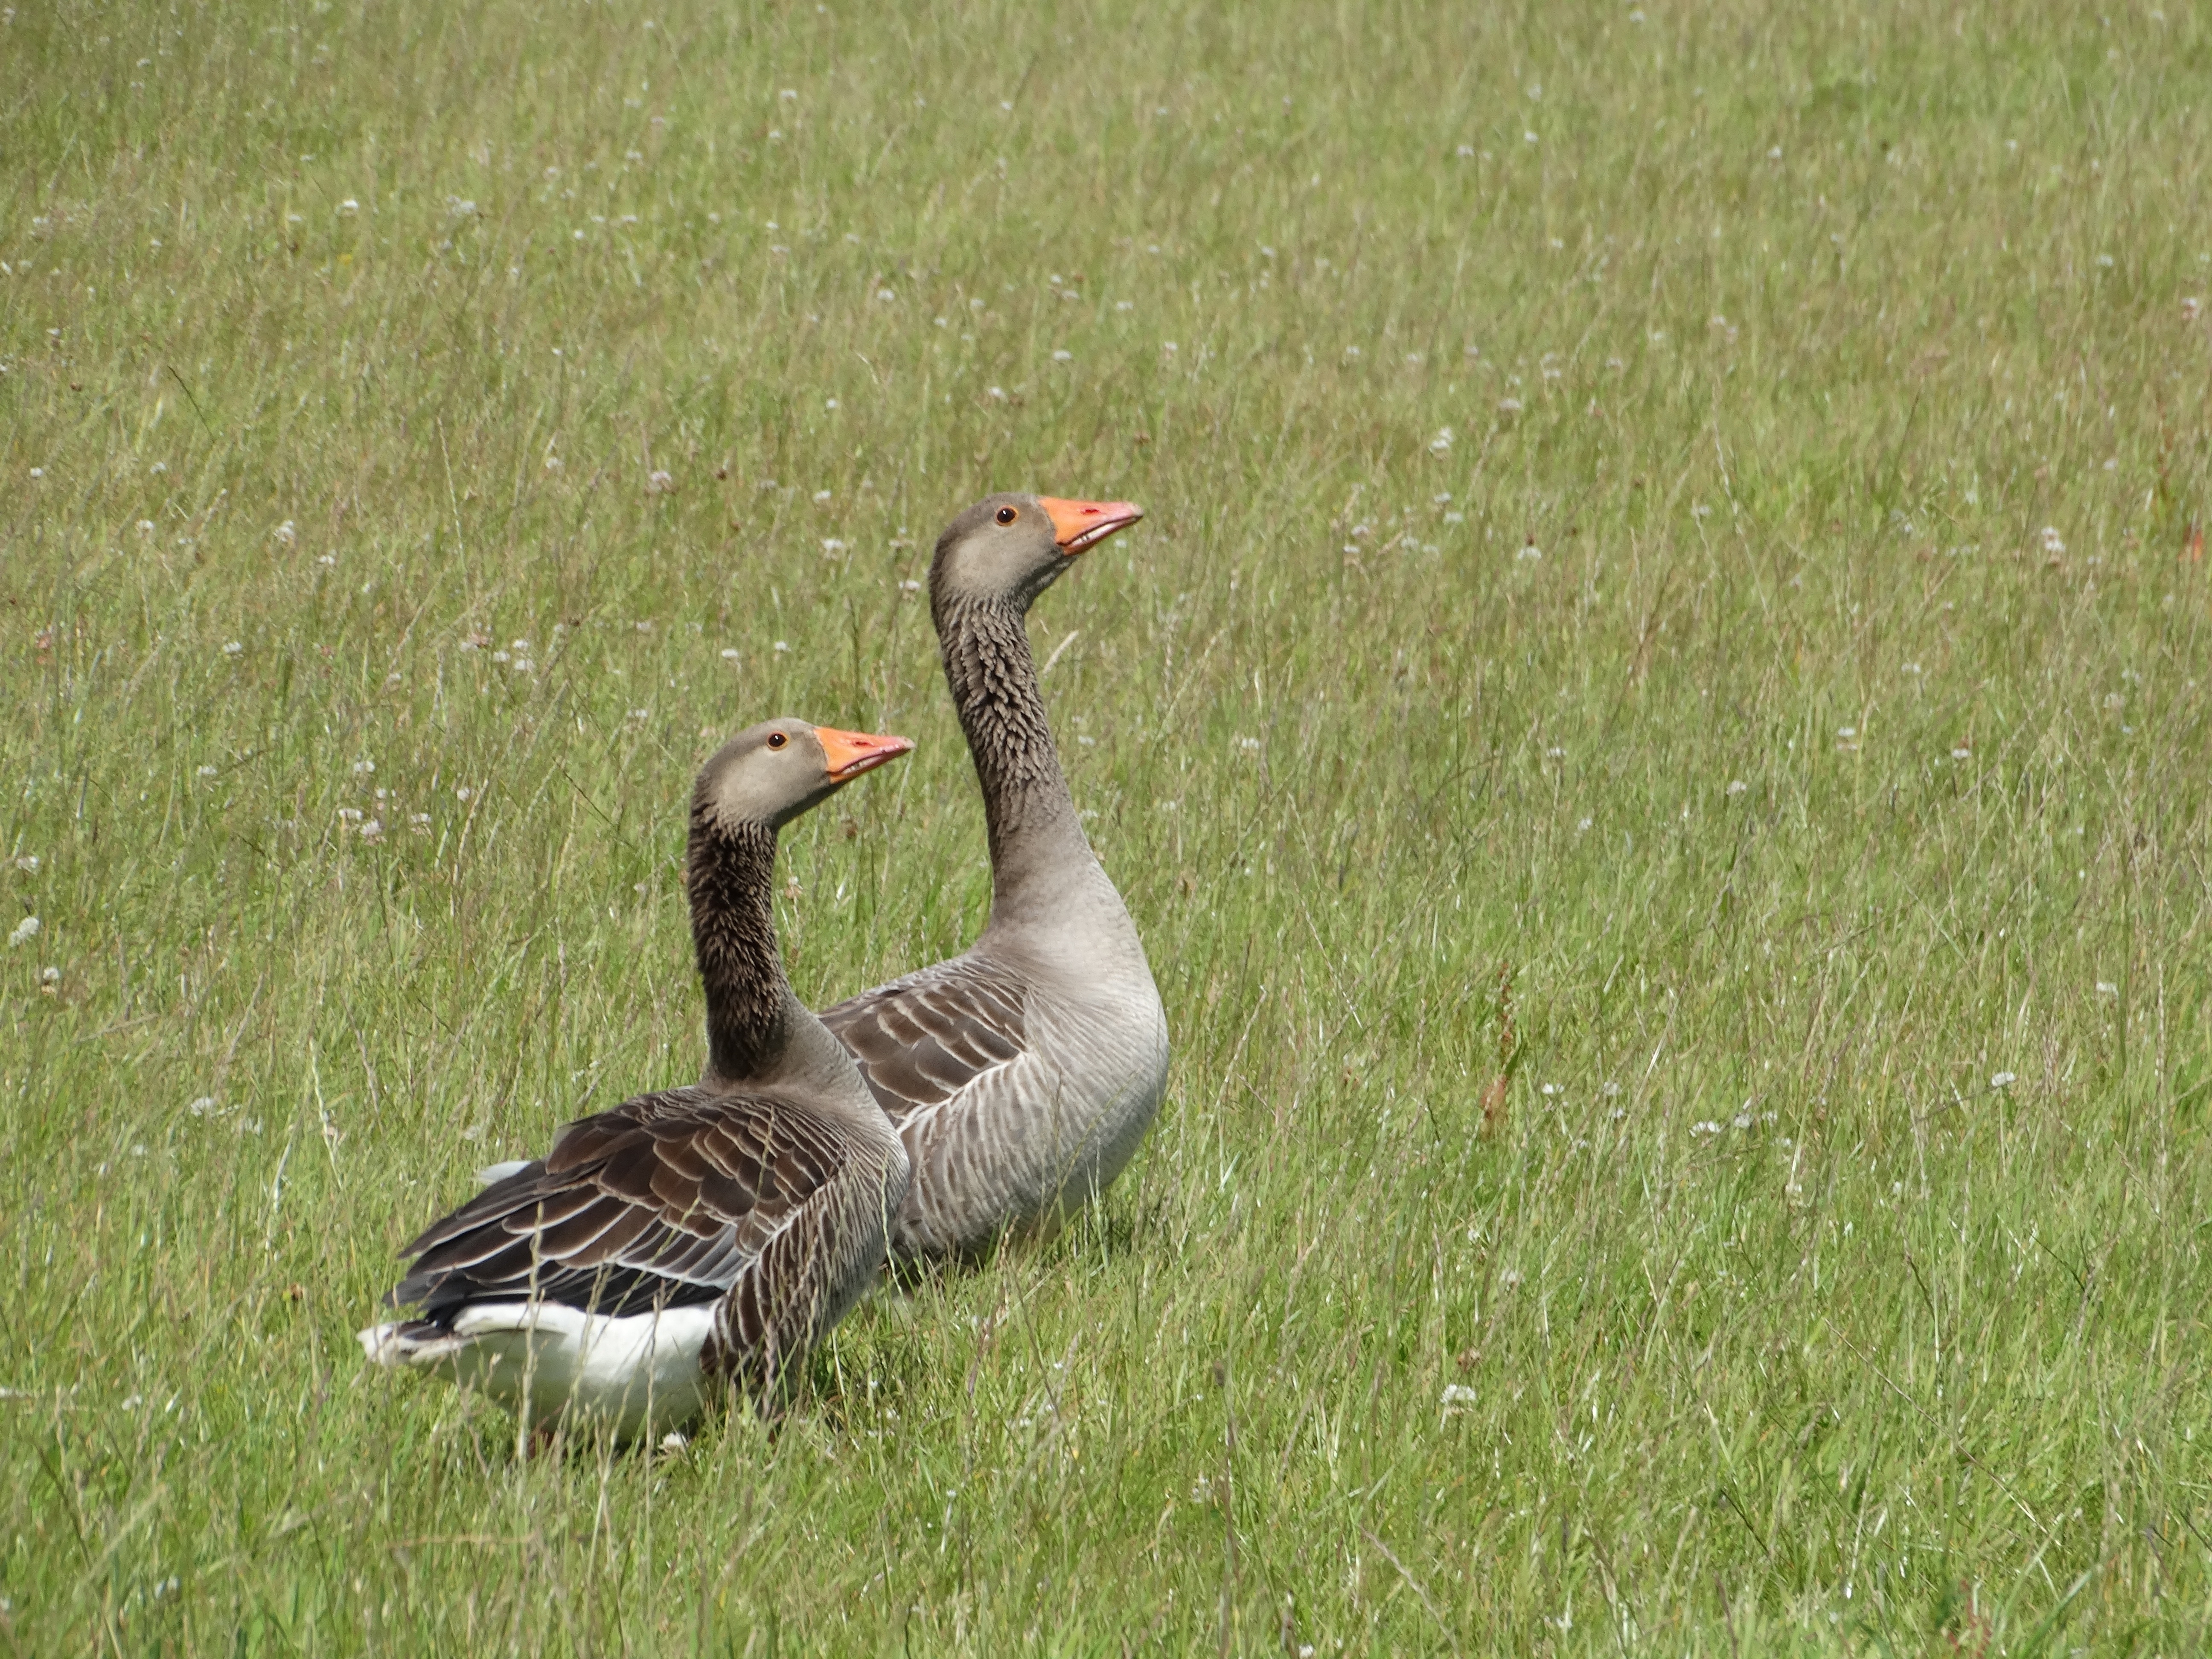
grass, bird, wing, prairie, wildlife, beak, fowl, fauna, duck, goose, vertebrate, waterfowl, water bird, ducks geese and swans